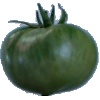
Label: Tomato not Ripened 1